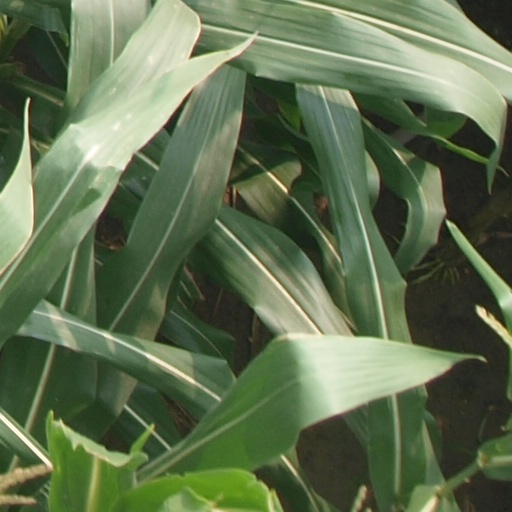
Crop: maize; corn